Gabriel Piroird

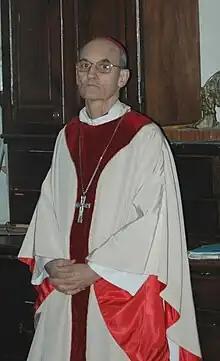

Gabriel Jules Joseph Piroird, Institute of Prado (5 October 1932 – 3 April 2019) was a French-born Algerian Roman Catholic prelate who served as the fourteenth Diocesan Bishop of the Roman Catholic Diocese of Constantine from 25 March 1983 until his retirement on 21 November 2008.